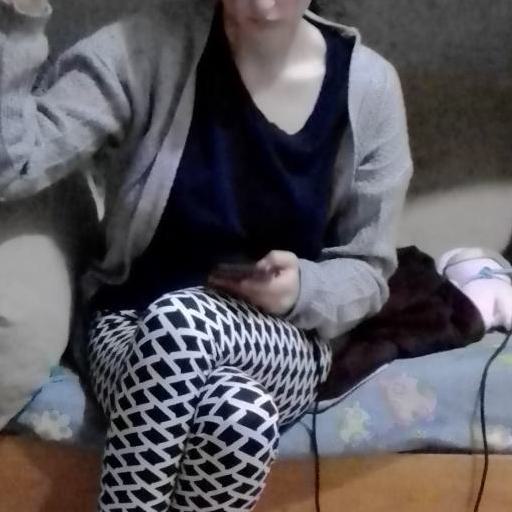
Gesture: no_gesture